Giuseppina Morlacchi

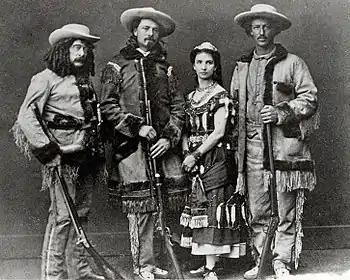
Ned Buntline, Buffalo Bill Cody, Giuseppina Morlacchi, Texas Jack Omohundro,

Morlacchi was born in Milan in 1836 and attended dance school at La Scala at the age of six. She debuted on the stage in 1856 at Teatro Carlo Felice in Genoa. In a short time, she became a well-known dancer, touring the continent and England. In Lisbon, she met noted artist and manager Don Juan (John) De Pol, who persuaded her to go to America and perform in his "DePol Parisian Ballet".